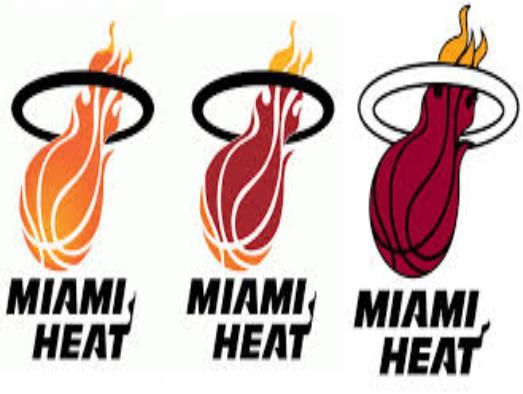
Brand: Heat-2
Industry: Clothes